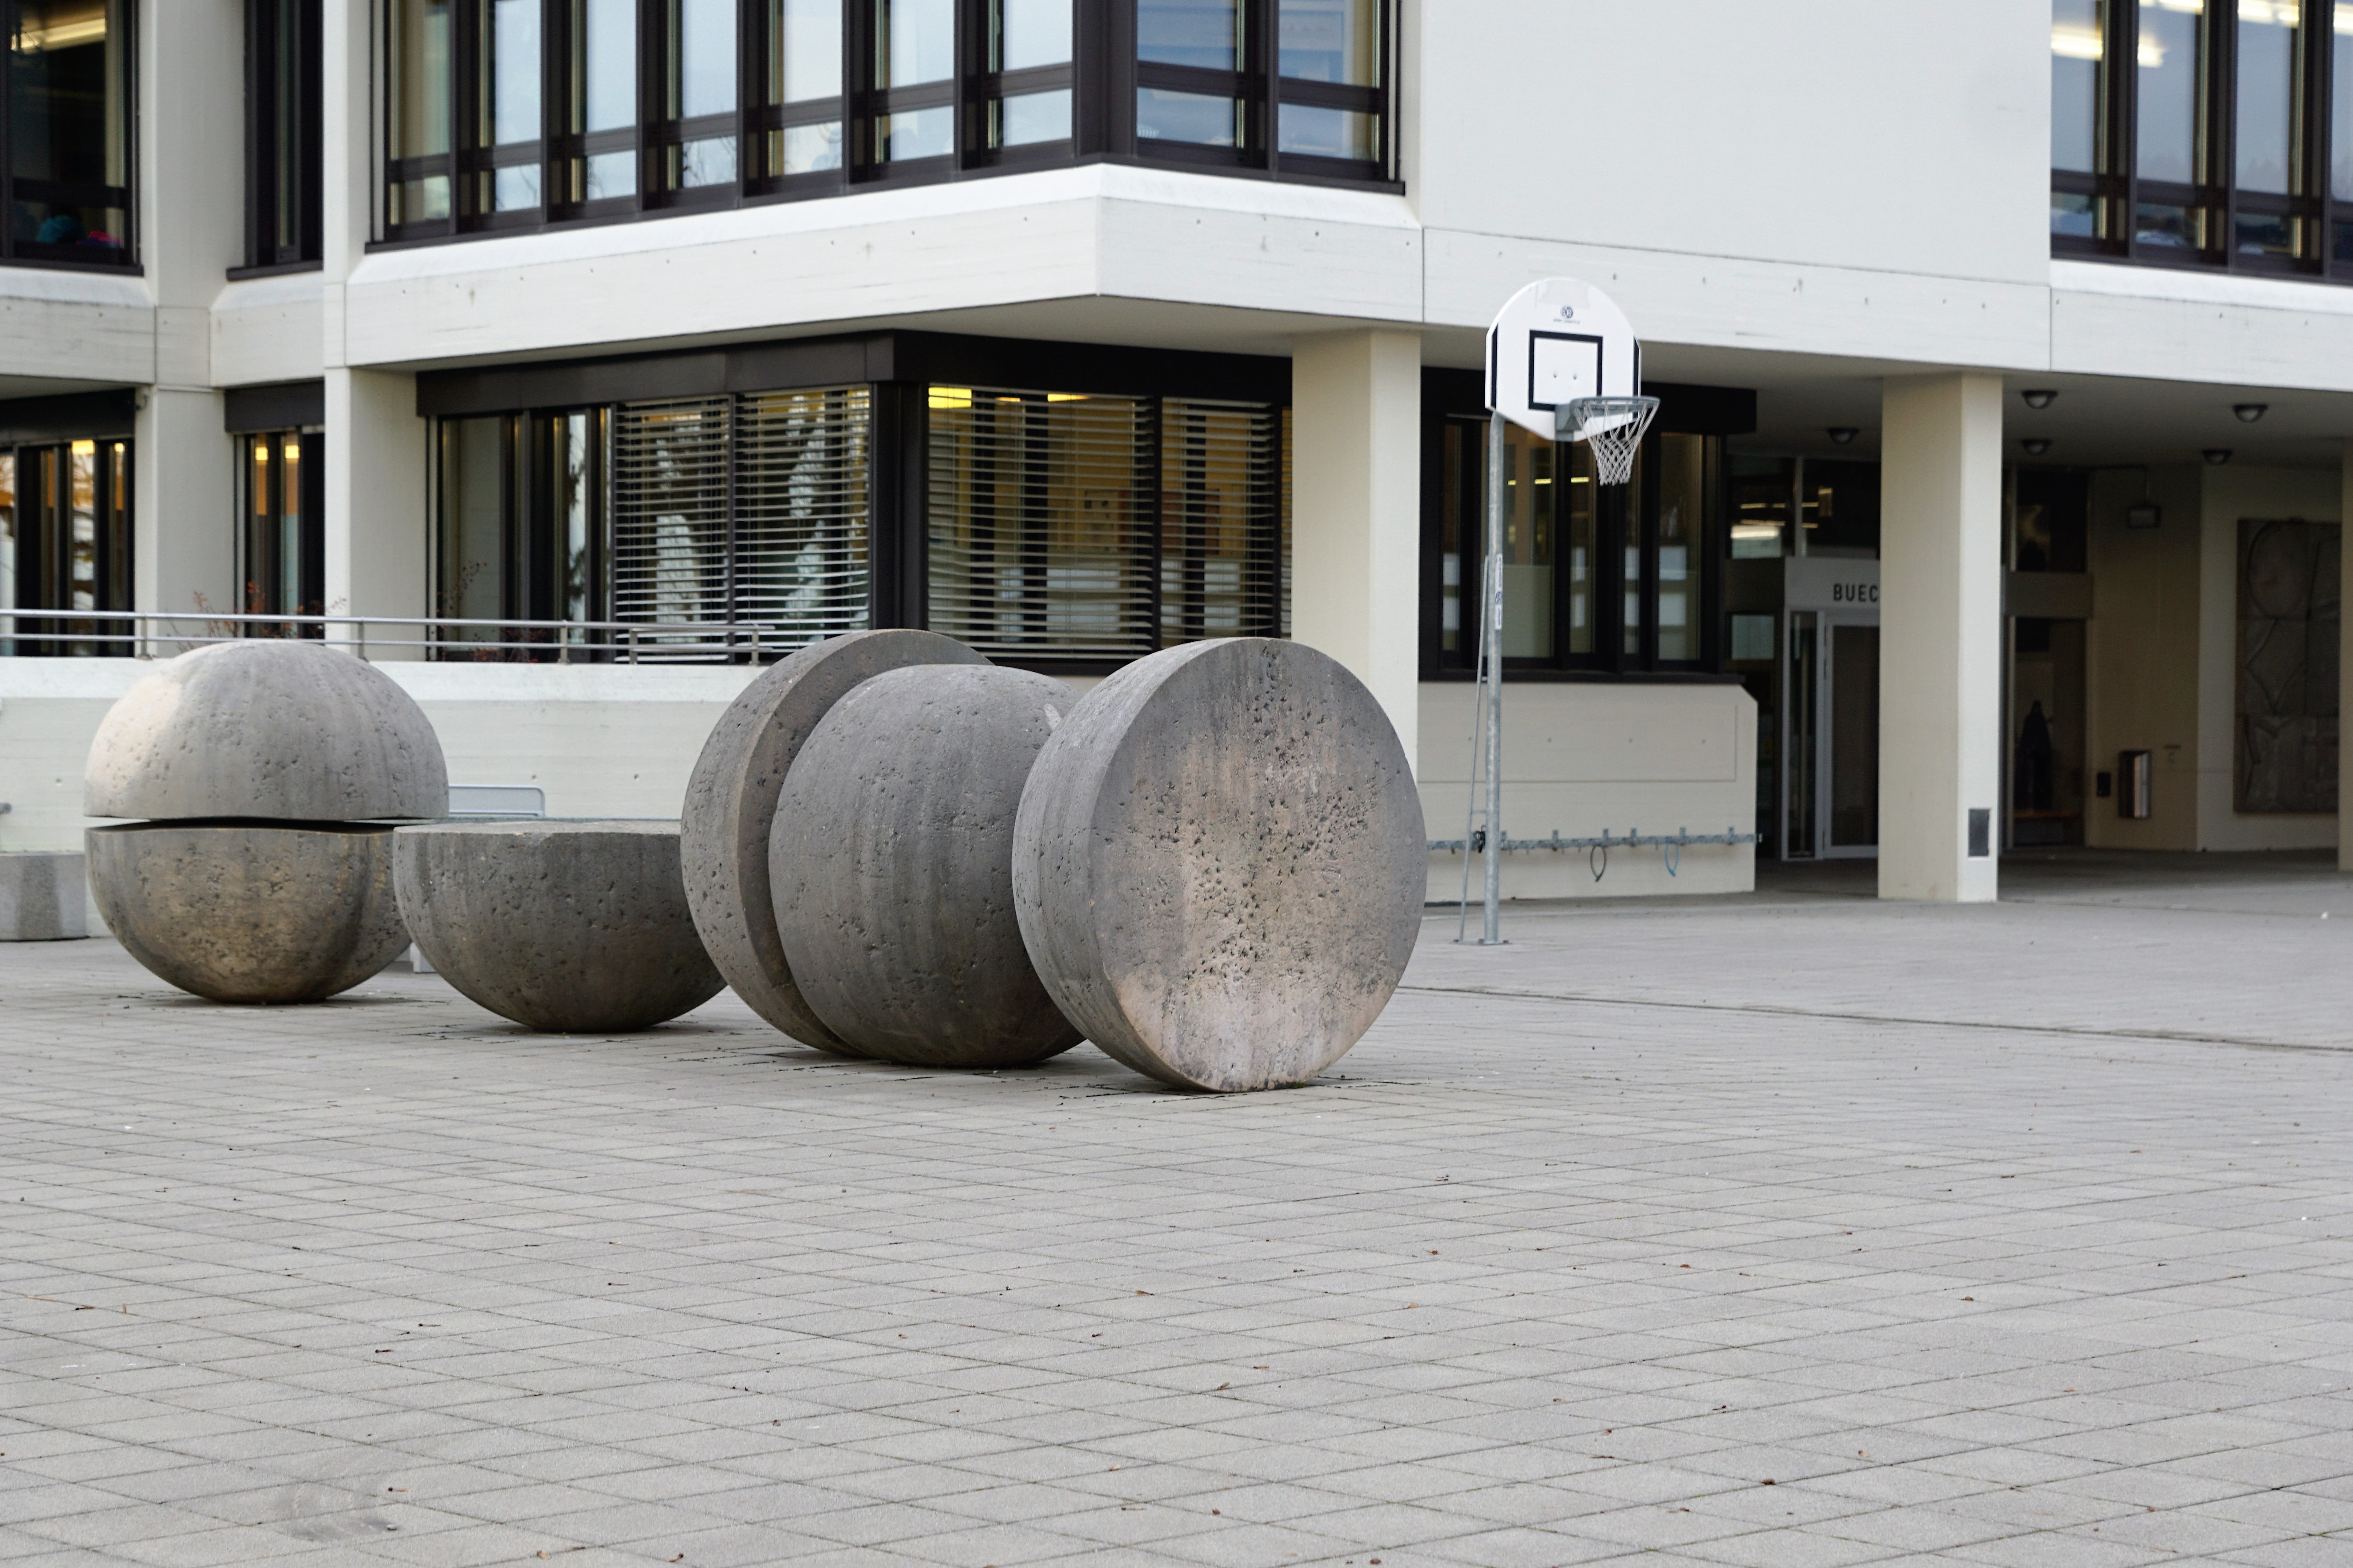
architecture, sky, wood, home, wall, village, evening, column, church, swiss, canton, school, zurich, shape, flooring, zollikon, intobeauty